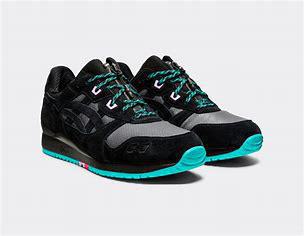
Brand: Asics
Model: Gel Lyte 3